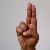
The image shows a hand gesture representing the letter 'U' in Indian Sign Language.